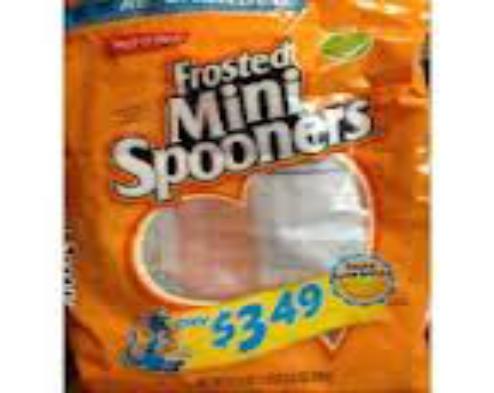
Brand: Frosted Mini Spooners
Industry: Food